Mohamad Hammoud (footballer, born 1987)

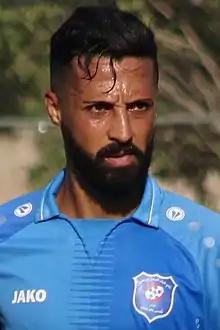
Hammoud with Shabab Sahel in 2020

Mohamad Hassan Hammoud (born 1 May 1987) is a Lebanese footballer who plays as a full-back for club Bourj.